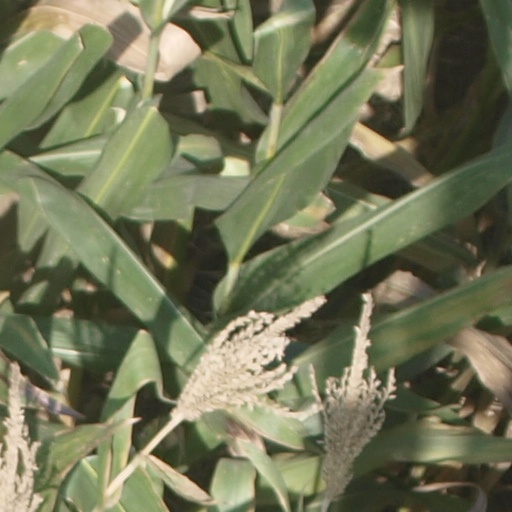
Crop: maize; corn